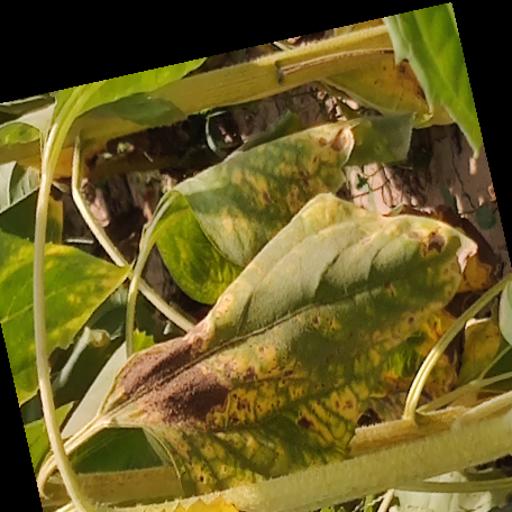
Label: Leaf_scars